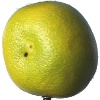
Label: pomelo_sweetie